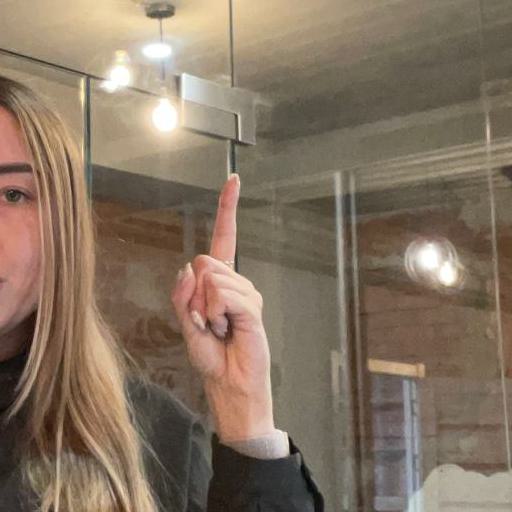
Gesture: one